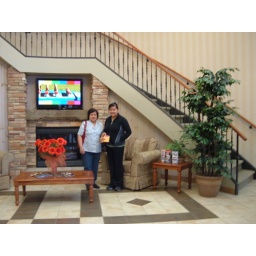
The beautiful plant by the hotel's winding staircase and the lovely red flowers on the table.